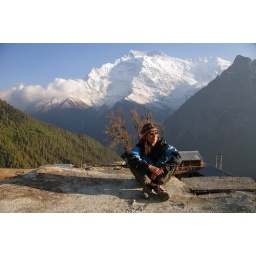
I sit on the roof of house in Ghyaru with Annapurna II in the background.